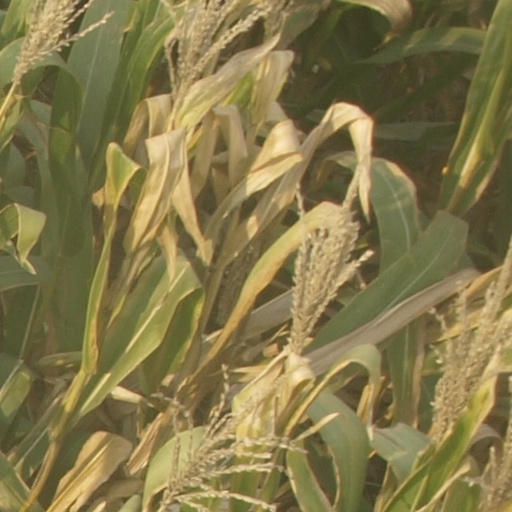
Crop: maize; corn